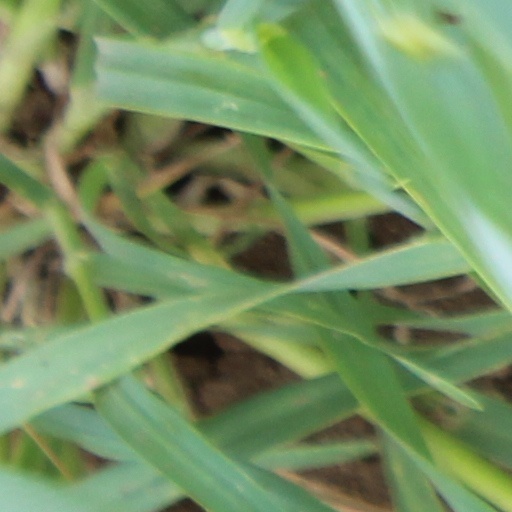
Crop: wheat